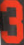
Number: 3